Tahlia Randall

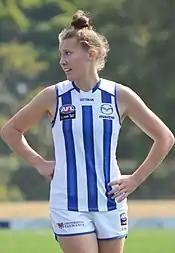
Randall during a pre-season practice match for North Melbourne in 2019

On 11 May 2018, after appearing at her junior club Kawana only days earlier as part of her AFL Women's Rising Star nomination, Randall was signed by at the beginning of the trading and signing period ahead of the club's inaugural season in the AFL Women's, along with teammate Jamie Stanton, and teammates Kaitlyn Ashmore and Brittany Gibson later joined them. She remained in the number 16 guernsey that she previously wore for Brisbane. Randall later played for Gold Coast in the inaugural AFL Women's Winter Series in June and July.